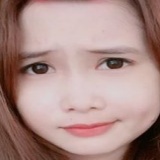
diễn viên Mai Quỳnh Anh